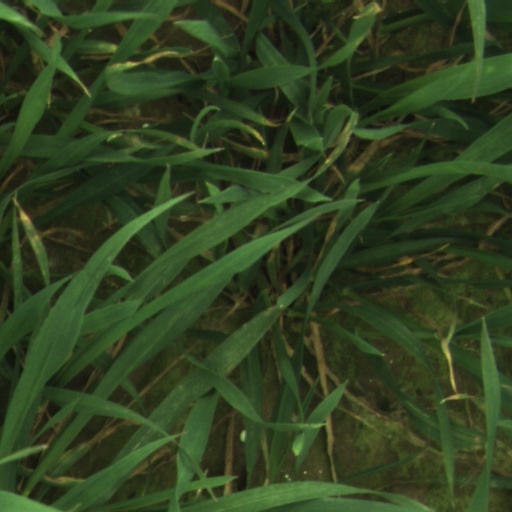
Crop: wheat